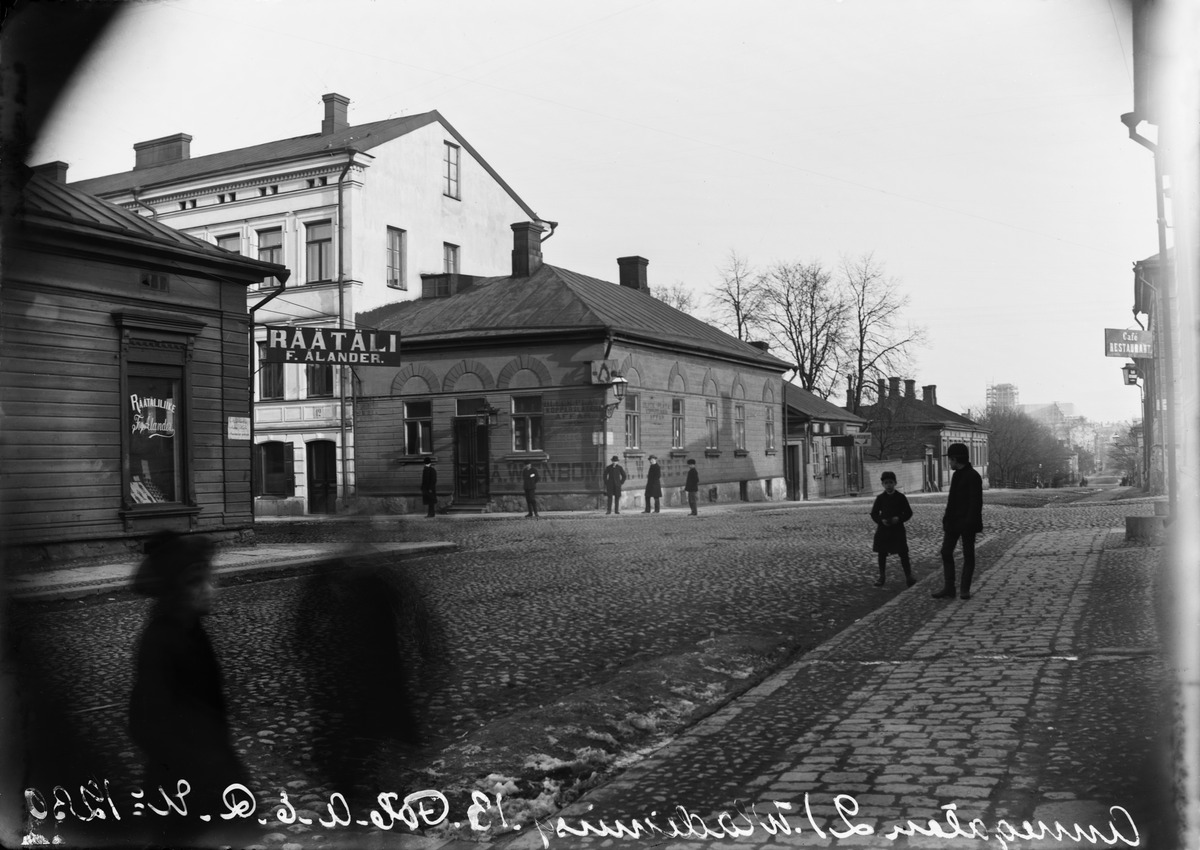
Näkymä Annankatua pitkin kaakon suuntaan, vas
sisällön kuvaus: Näkymä Annankatua pitkin kaakon suuntaan, vas. Annankatu 23, 21, 19 - Vladimirinkatu (=Kalevankatu) 13, 12. Katutason liiketiloissa mm. räätäli F. Ålander ja läkkiseppä A. W. Enbom. mustavalkoinen
Kuvaaja: Rosenbröijer, A.E., valokuvaaja
Ajankohta: kuvausaika 1890 n.
Paikka: Suomi, Uusimaa, Helsinki, Kamppi Helsinki, Annankatu 19, 21, 23. Kalevankatu 12, 13
Aiheet: kadut, jalankulkijat, liikenne, jalkakäytävät, kiveys, lumi, miehet, pojat, pukeutuminen, vaatteet, rakennukset, puurakennukset, kivirakennukset, asuinrakennukset, liikerakennukset, kyltit, kilvet, mainokset, mainonta, toimitilat, liikehuoneistot, näyteikkunat, vaatturit, ompelijat, sepät